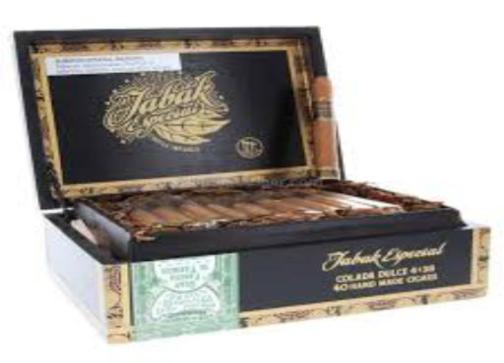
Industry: Necessities